Tondo (historical polity)

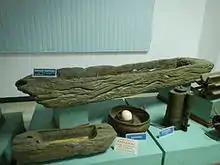
Bangkang Pinawa, ancient Philippine mortar and pestle.

The people of Tondo engaged in agriculture, making a living through farming, rice planting and aquaculture (especially in lowland areas). A report during the time of Miguel López de Legazpi noted of the great abundance of rice, fowls, wine as well as great numbers of carabaos, deer, wild boar and goat husbandry in Luzon. In addition, there were also great quantities of cotton and colored clothes, wax, wine, honey and date palms produced by the native peoples, rice, cotton, swine, fowls, wax and honey abound.